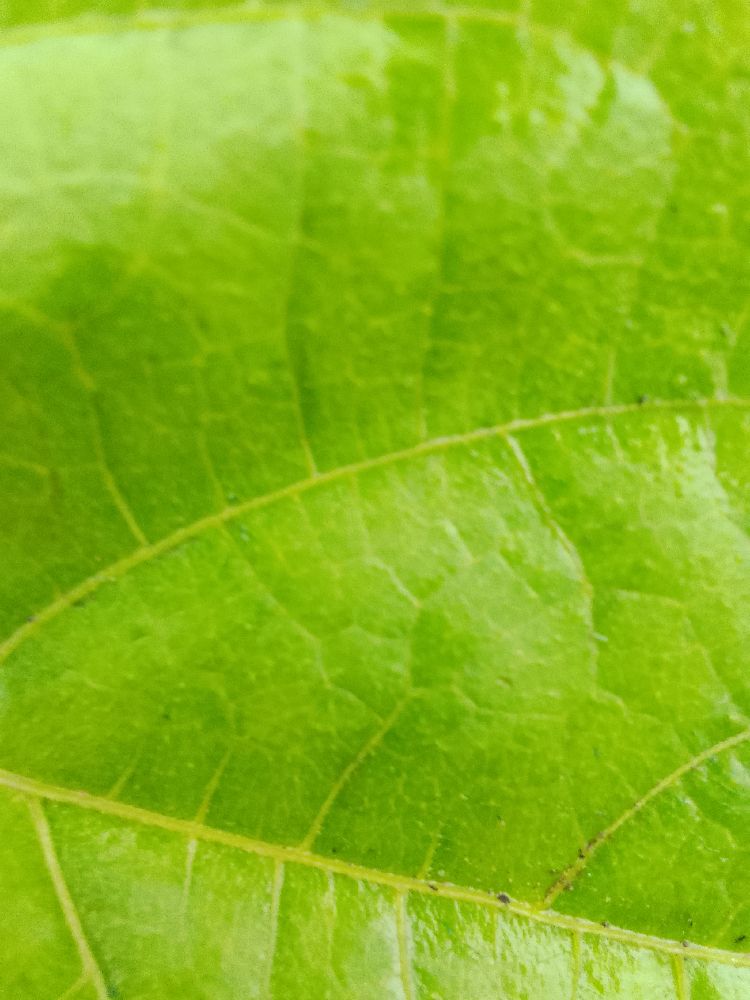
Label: healthy